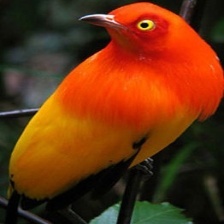
Species: FLAME BOWERBIRD
Scientific name: SERICULUS ARDENS